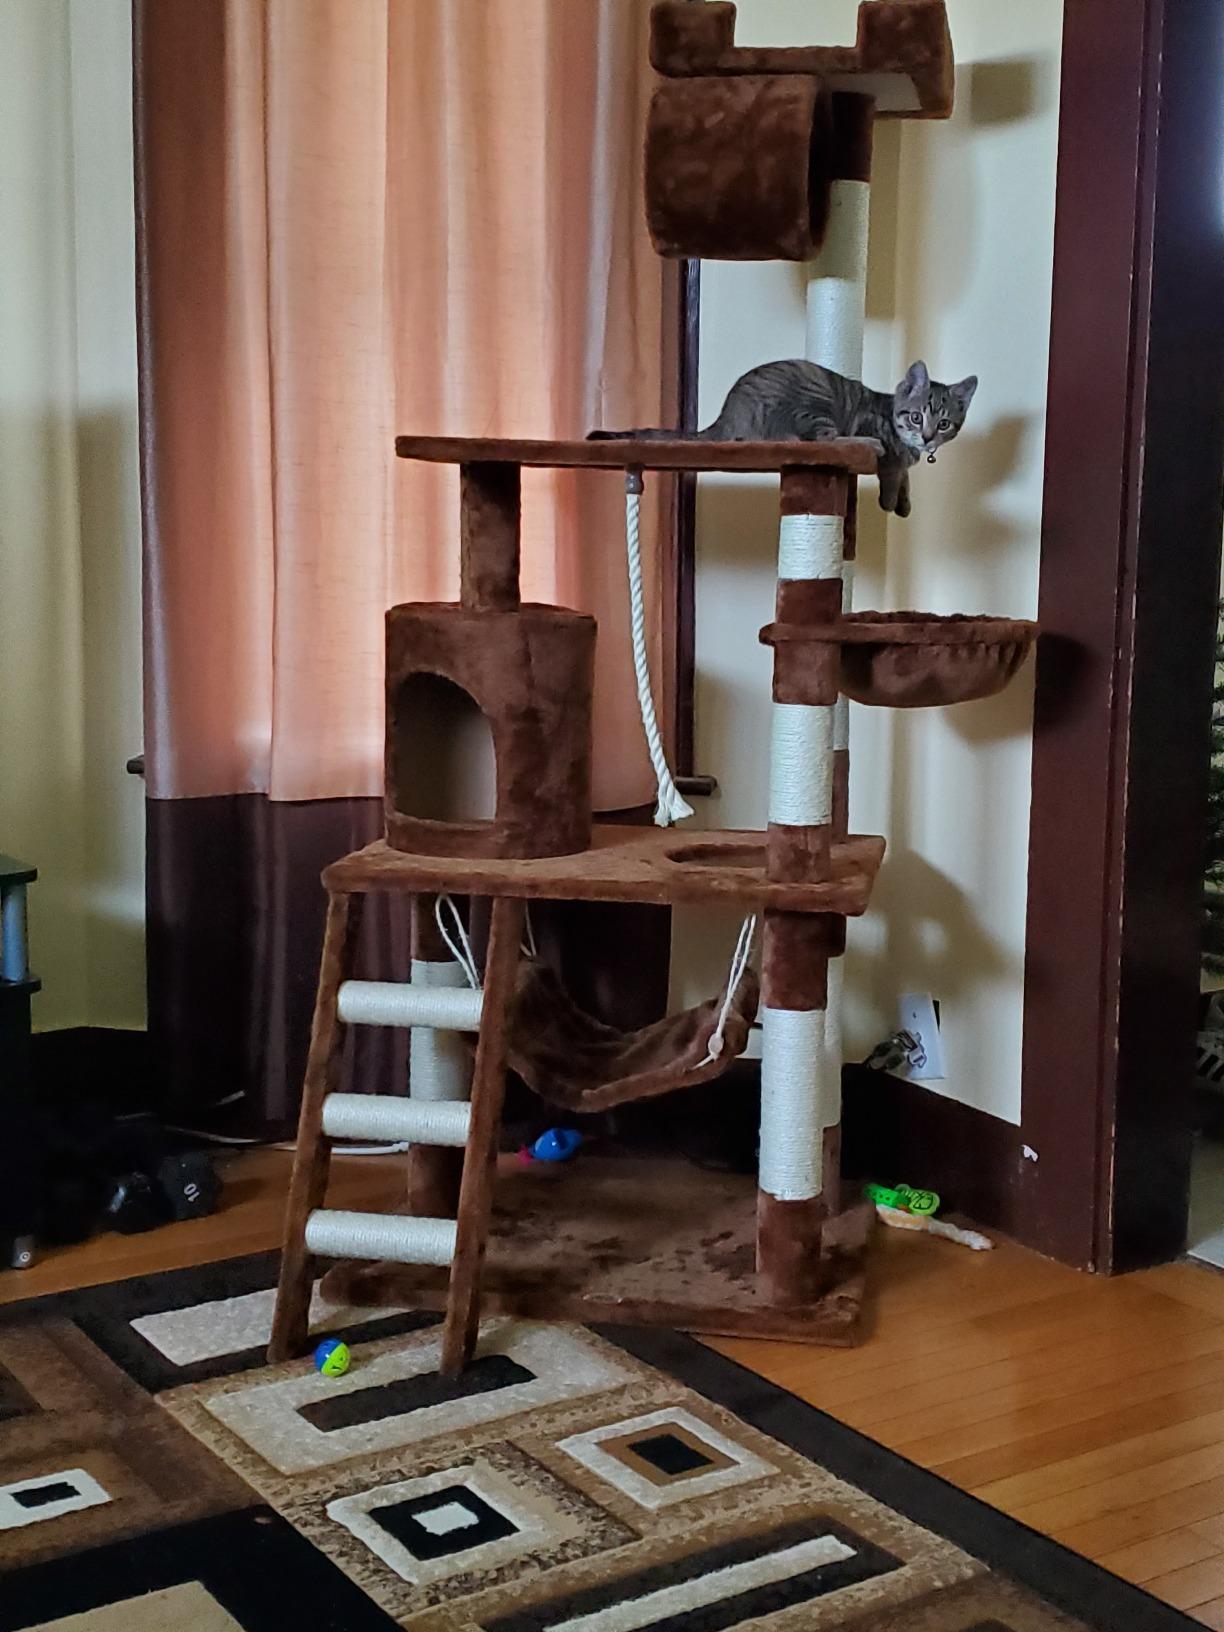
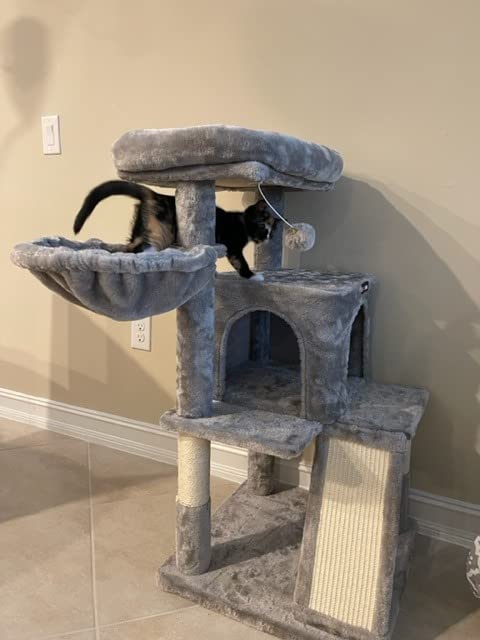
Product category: items_cat tree
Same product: no